Venta Belgarum

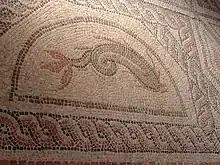
Roman mosaic found locally, now in the Winchester museum

The settlement was apparently established around AD 70, partially on the site of Oram's Arbour, which had been abandoned for some years.